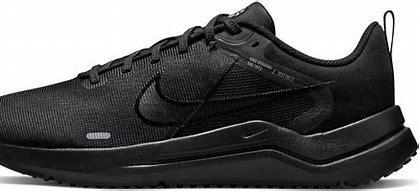
Brand: Nike
Model: Downshifter 12